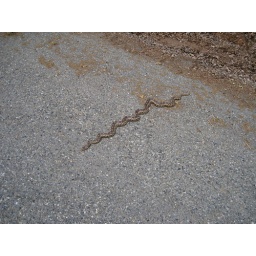
Seen on the road in to the guest house in Cathey Valley